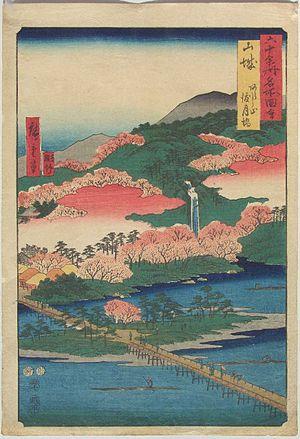
Les Vues des sites célèbres des soixante et quelques provinces du Japon forment une série d’estampes ukiyo-e du peintre Hiroshige. Publiée de 1853 à 1856 par la maison d’édition Koshihei, la série est composée de soixante-neuf estampes et d’une page de sommaire. Elle illustre soixante-huit provinces du Japon, ainsi que la capitale Edo.